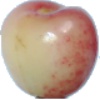
Label: Cherry Rainier 1